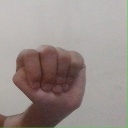
अक्षर: ठ